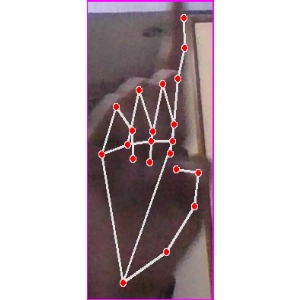
अक्षर: क